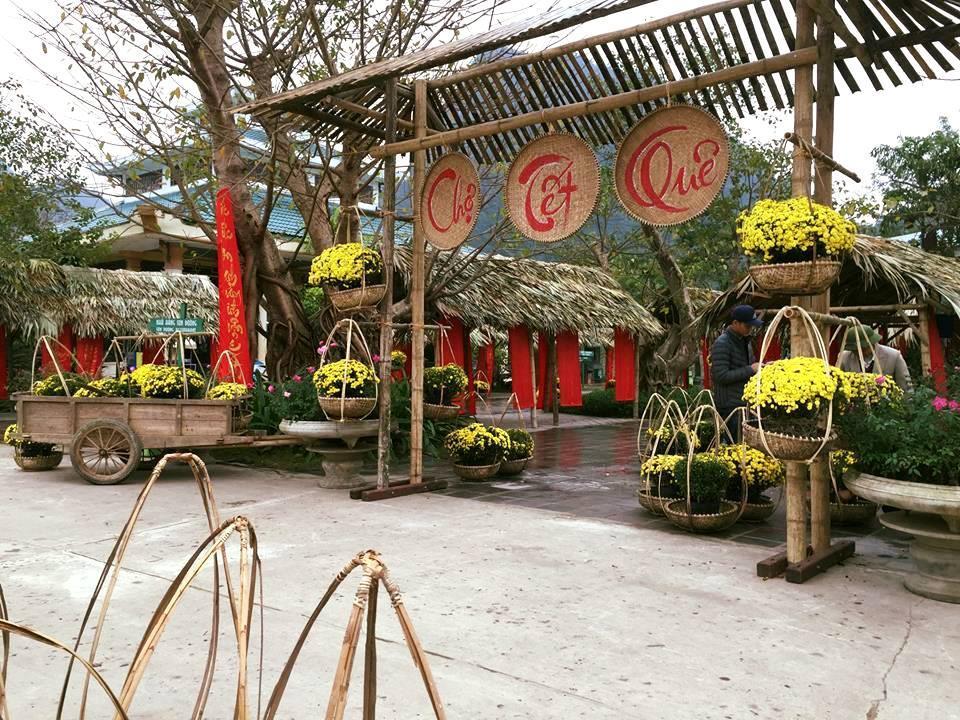
có một vài người đang xuất hiện ở gần cổng chợ